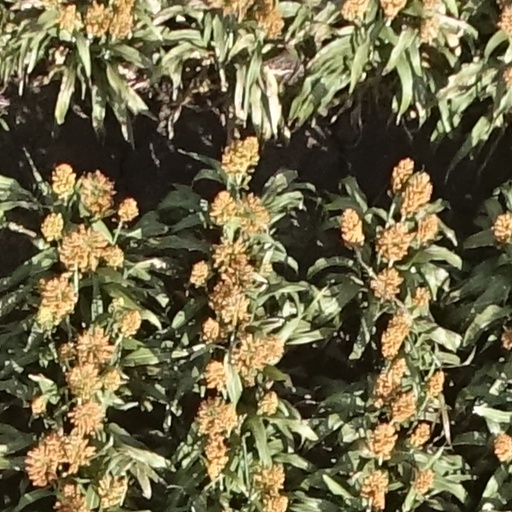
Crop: sorghum